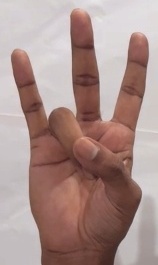
ASL sign: 7